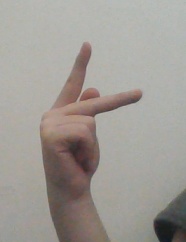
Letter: dha